Tim Patrick

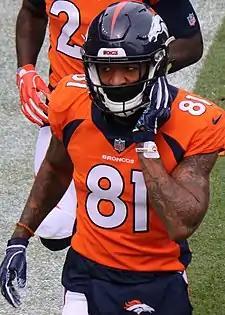
Patrick playing for the Broncos in 2018.

On October 21, 2017, Patrick was signed to the Denver Broncos' practice squad. He was released on November 8, and re-signed on November 15. Patrick signed a reserve/future contract with the Broncos on January 1, 2018.